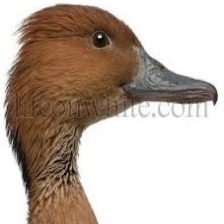
Species: SPOTTED WHISTLING DUCK
Scientific name: DENDROCYGNA GUTTATA
ImageNet parent category: drake